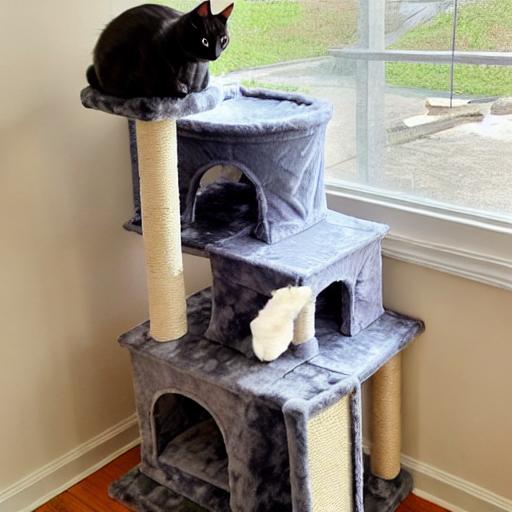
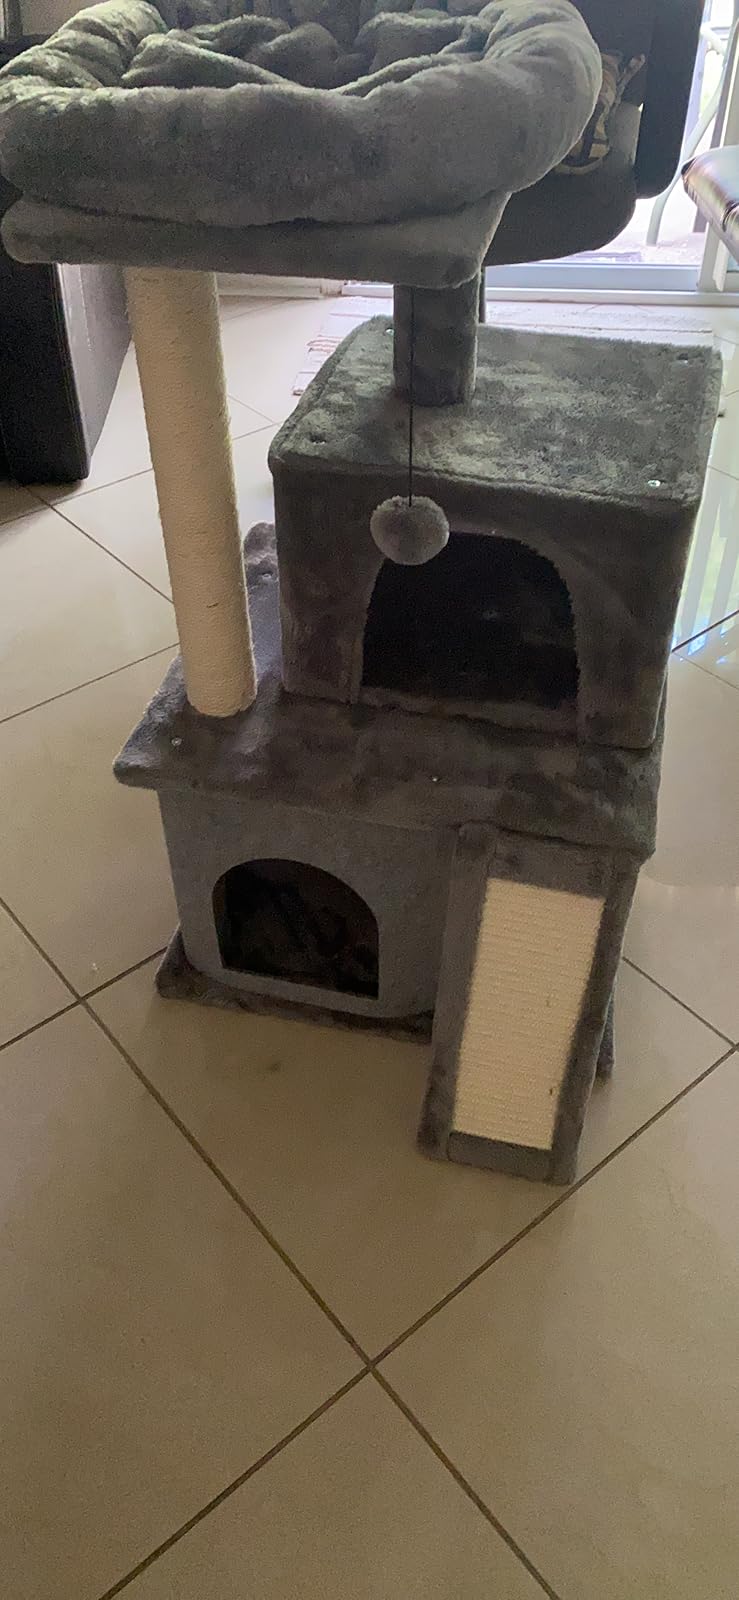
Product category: items_cat tree
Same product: no